Atheist Bus Campaign

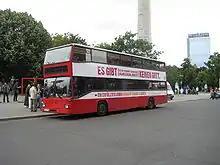
The bus in Berlin.

The wording of the proposed advert caused considerable debate among atheists and Christians alike and Sherine discussed it in a post-launch article, "Probably the best atheist bus campaign ever", on the "Guardian's" "Comment Is Free" section. Dawkins stated that he preferred the wording "There is almost certainly no God". Ariane Sherine claims it is necessary to be factually accurate, and that as it is impossible to disprove the existence of God it is only possible to say one 'probably' does not exist. Critic D. J. Taylor felt that this qualification let the campaign down, but admired it for introducing some tentativeness into an often polarised debate, while atheists including A. C. Grayling think that they can be certain there is no God and therefore the word 'probably' should not be used. It was also suggested that inserting the word would avoid a breach of the Advertising Standards Authority's rules.